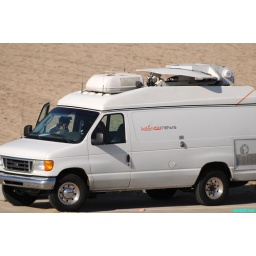
ktla had three of these vans parked in various locations on the beach